Maguire-Williams House

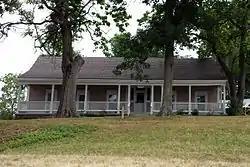

The Maguire-Williams House is a historic house at 19105 Arkansas Highway 74 east of Elkins, Arkansas. It is a -story log and frame structure, finished in wooden clapboards, with a side gable roof. The house appears to have been built between about 1838 and 1877, and includes a frame addition to the rear and an open porch extending across the width of its front. The oldest log pen of the structure has been dated by dendrochronology to c. 1838, with a second wood frame pen, in dog trot layout, added c. 1867. It is one of the county's older antebellum buildings.